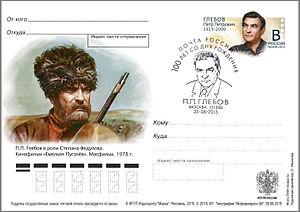
Piotr Petrovitch Glebov, né le 14 avril 1915 à Moscou et mort le 17 avril 2000 à Moscou, est un acteur soviétique de théâtre et de cinéma.